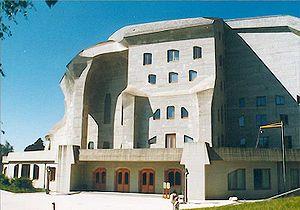
L'architecture expressionniste est un mouvement architectural qui se développa en Europe du Nord pendant les premières décennies du XXᵉ siècle en parallèle avec l'expressionnisme dans les arts appliqués et vivants.
Le Goetheanum est un bâtiment érigé sur la colline de Dornach, à 10 km au sud de Bâle. Il constitue le siège de la Société anthroposophique universelle et de l’École Libre de Science de l'Esprit fondées par Rudolf Steiner qui lui a donné ce nom en référence aux travaux de Johann Wolfgang von Goethe.